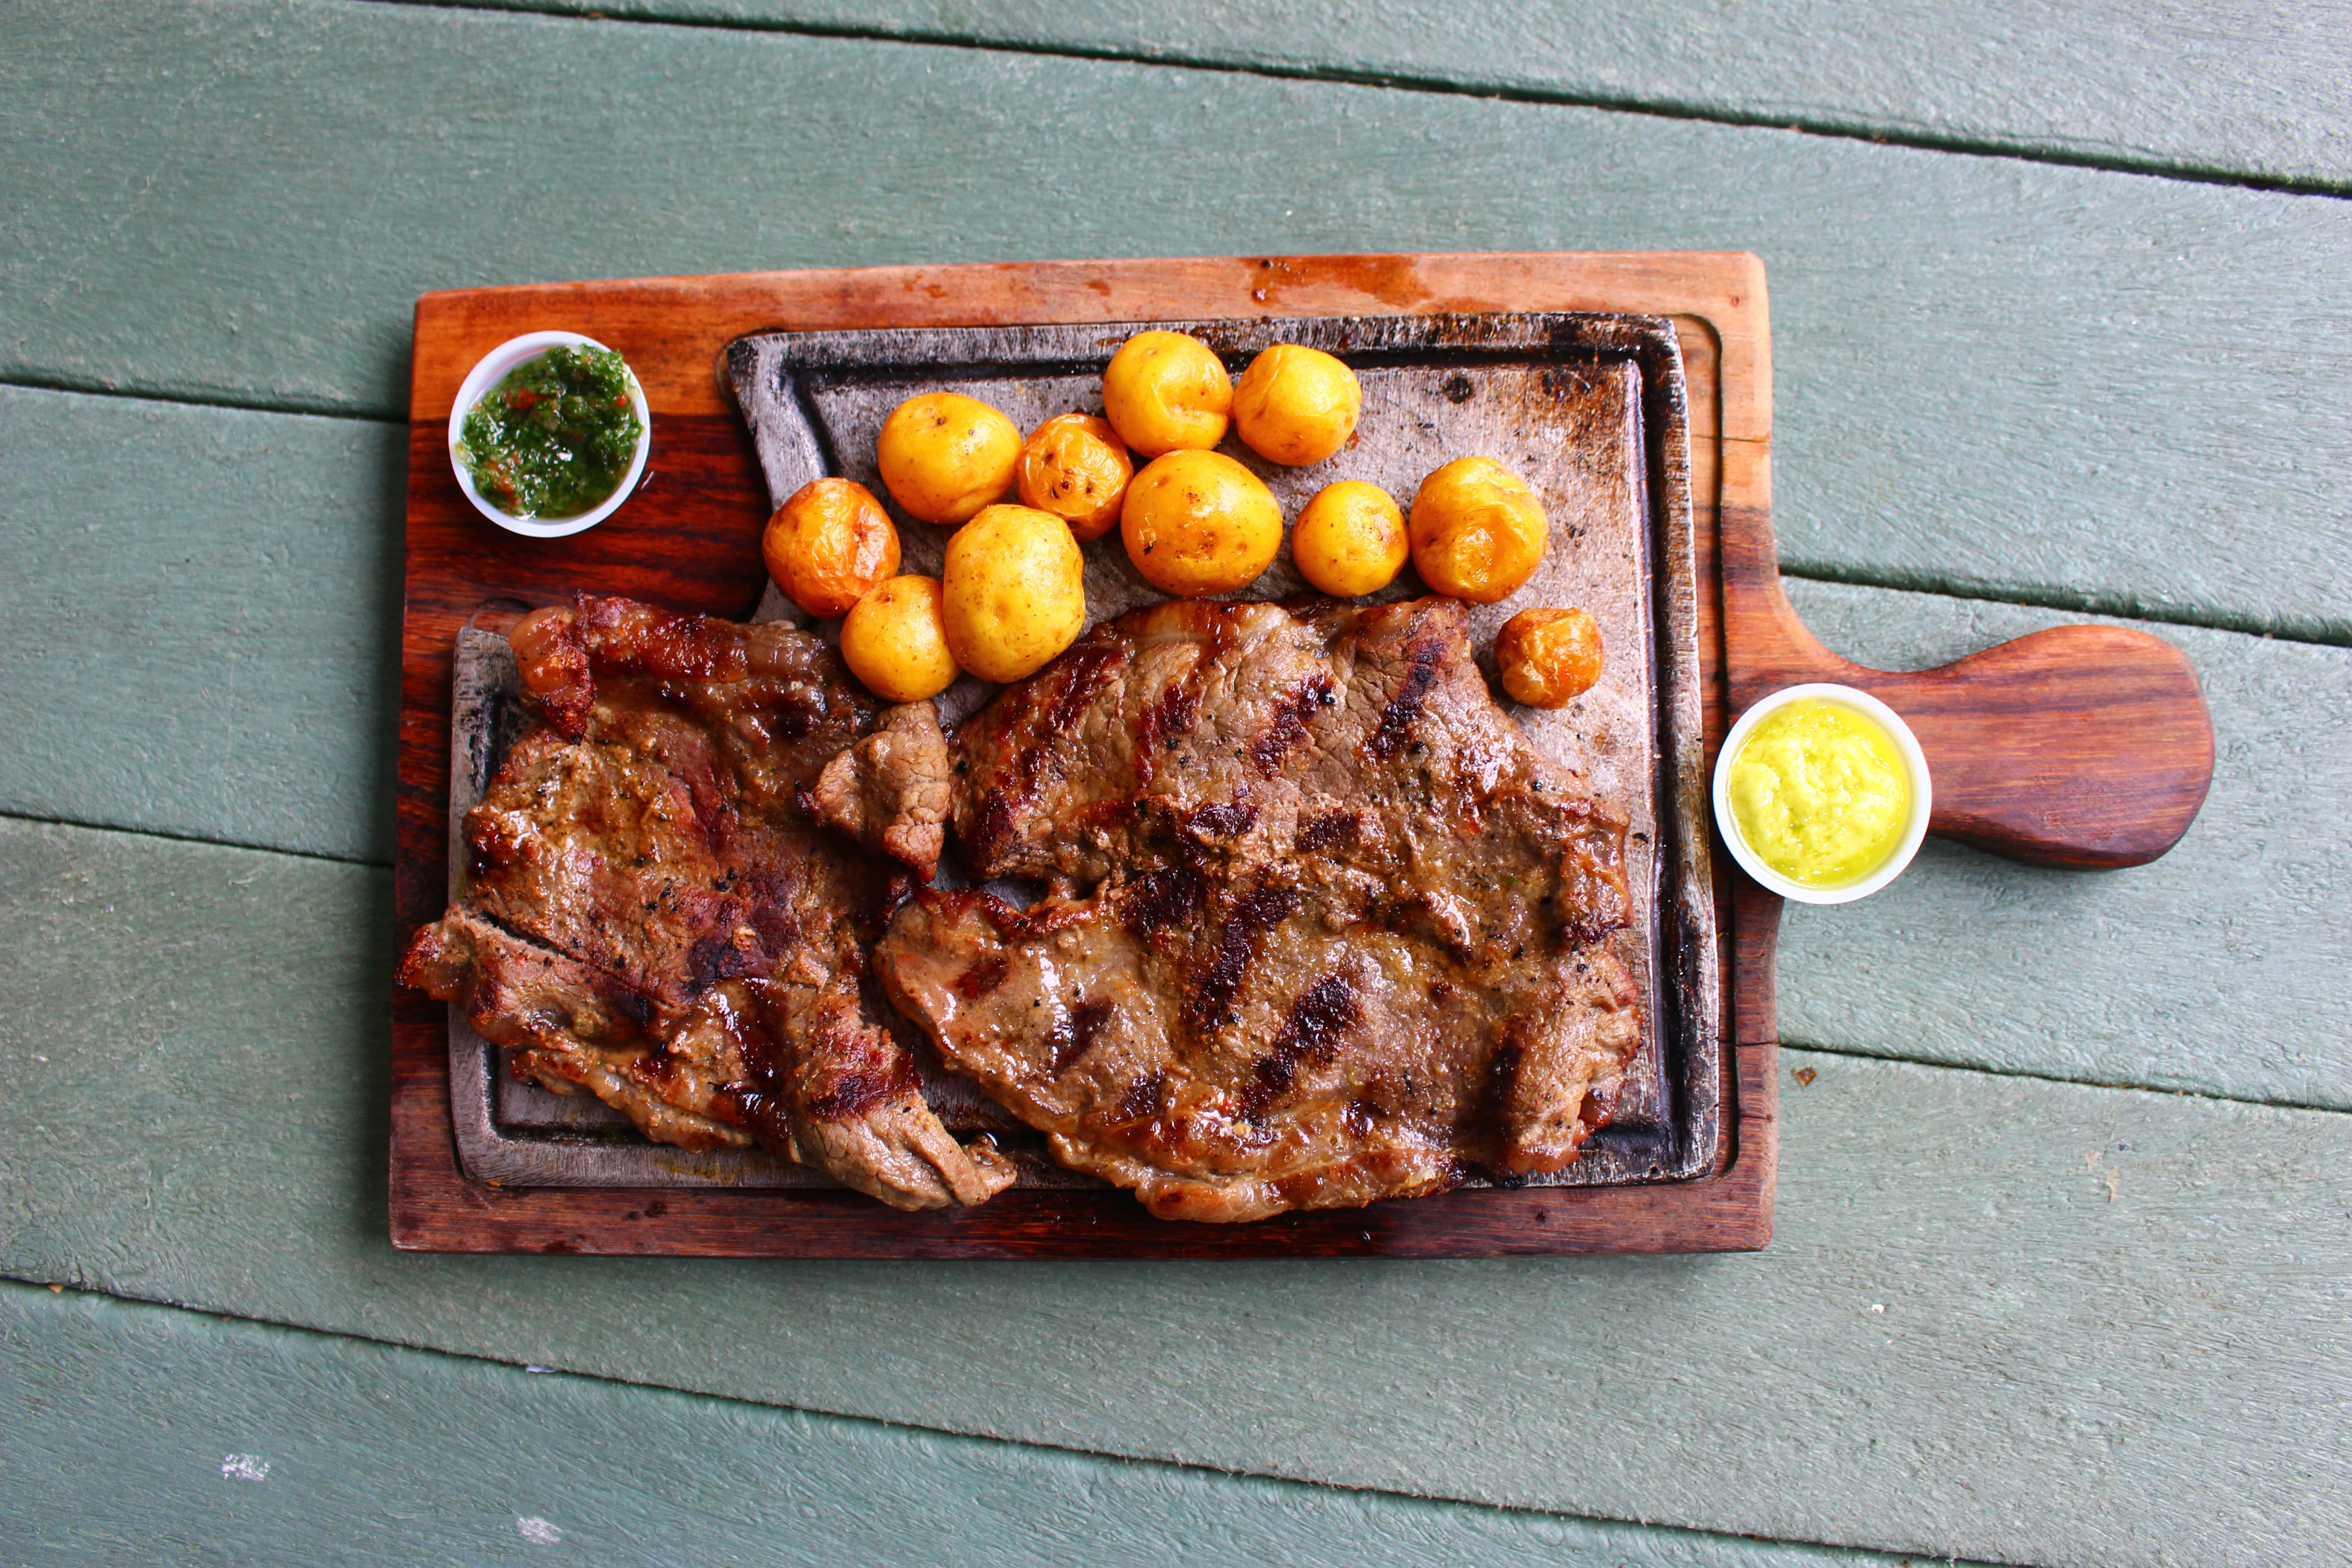
dish, food, cuisine, ingredient, pork chop, meat, produce, steak, veal, galbi, pot roast, mixed grill, pork steak, rib eye steak, spare ribs, meat chop